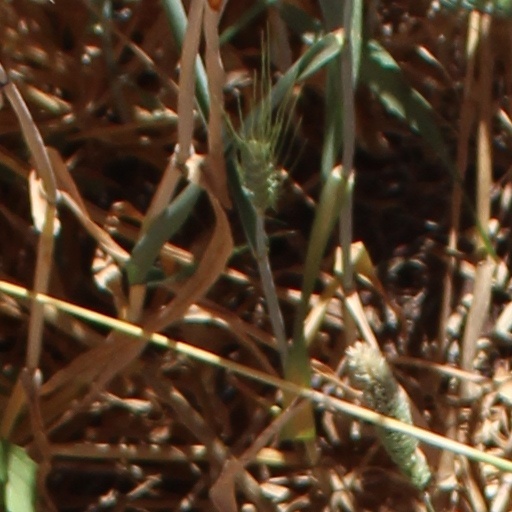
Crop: wheat